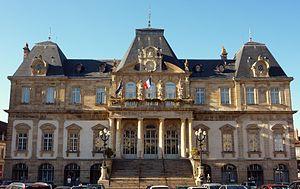
Hôtel de ville d'Autun (Saône-et-Loire, France)
Cet article dresse une liste par ordre de mandat des maires d'Autun.